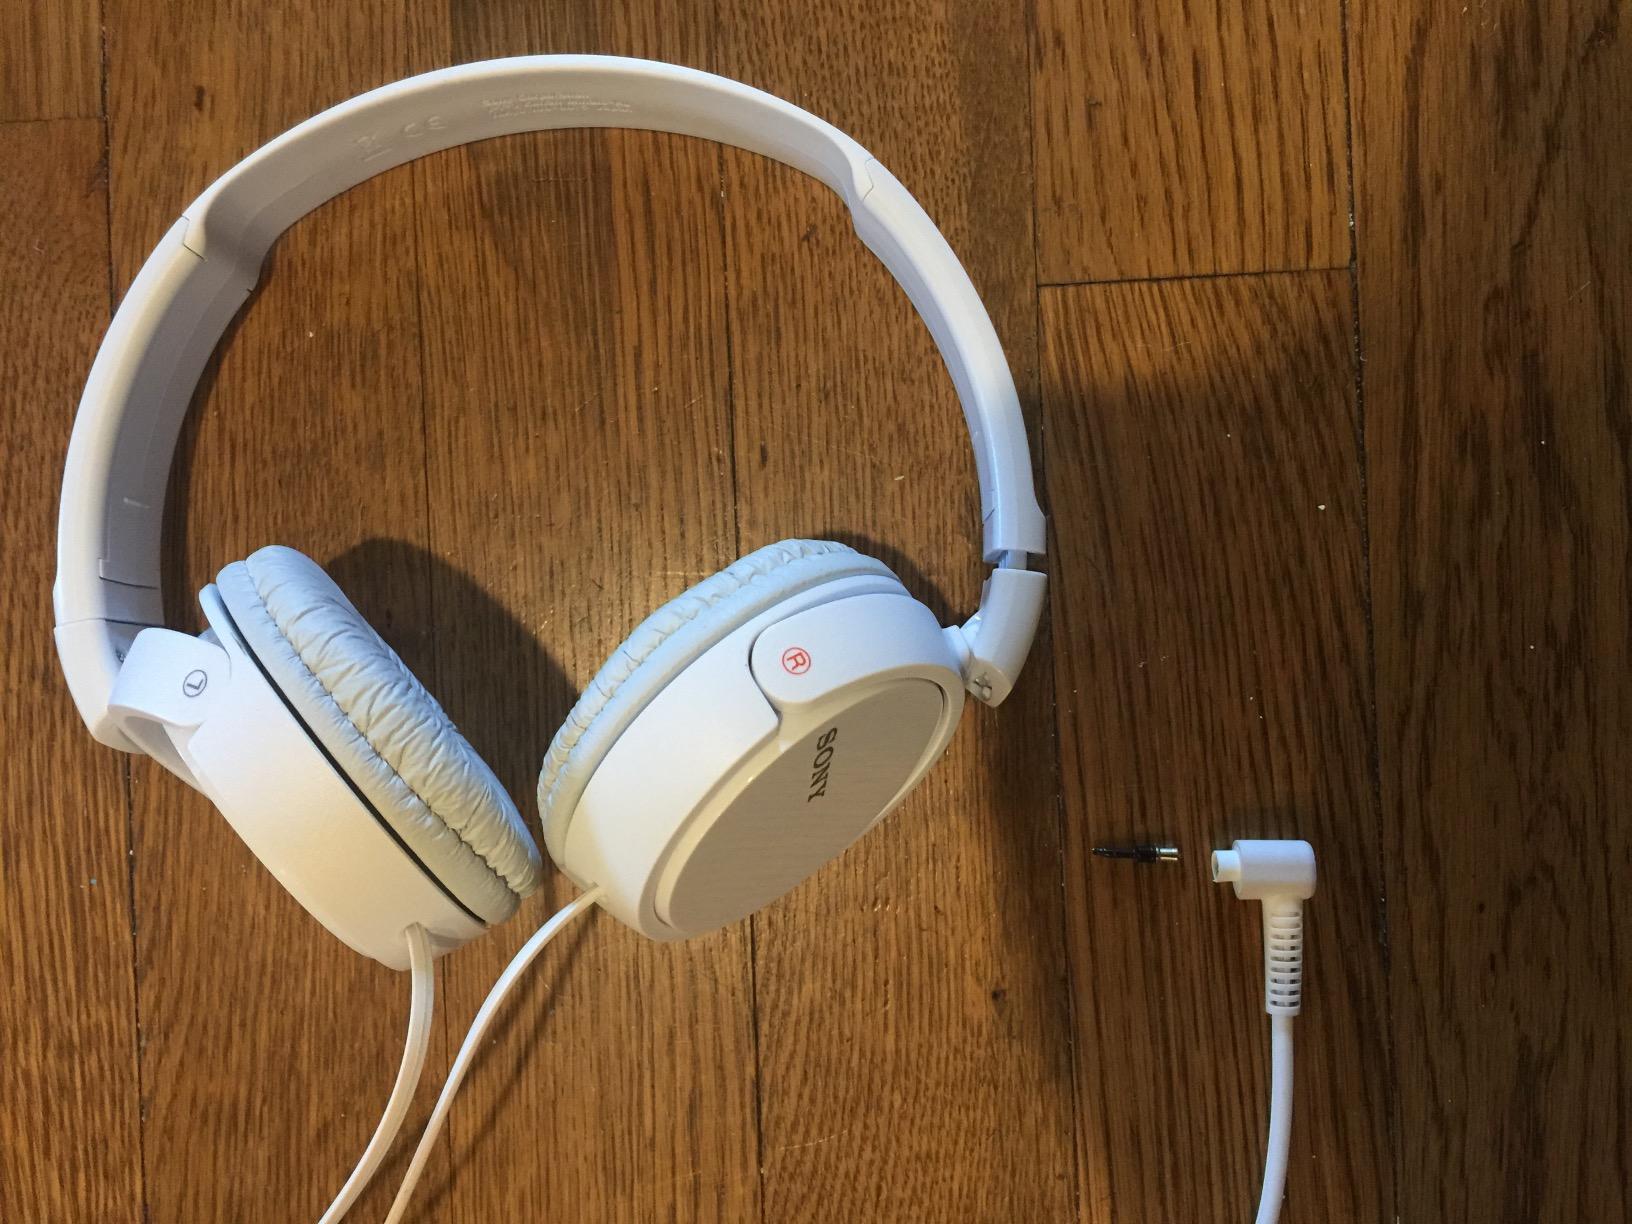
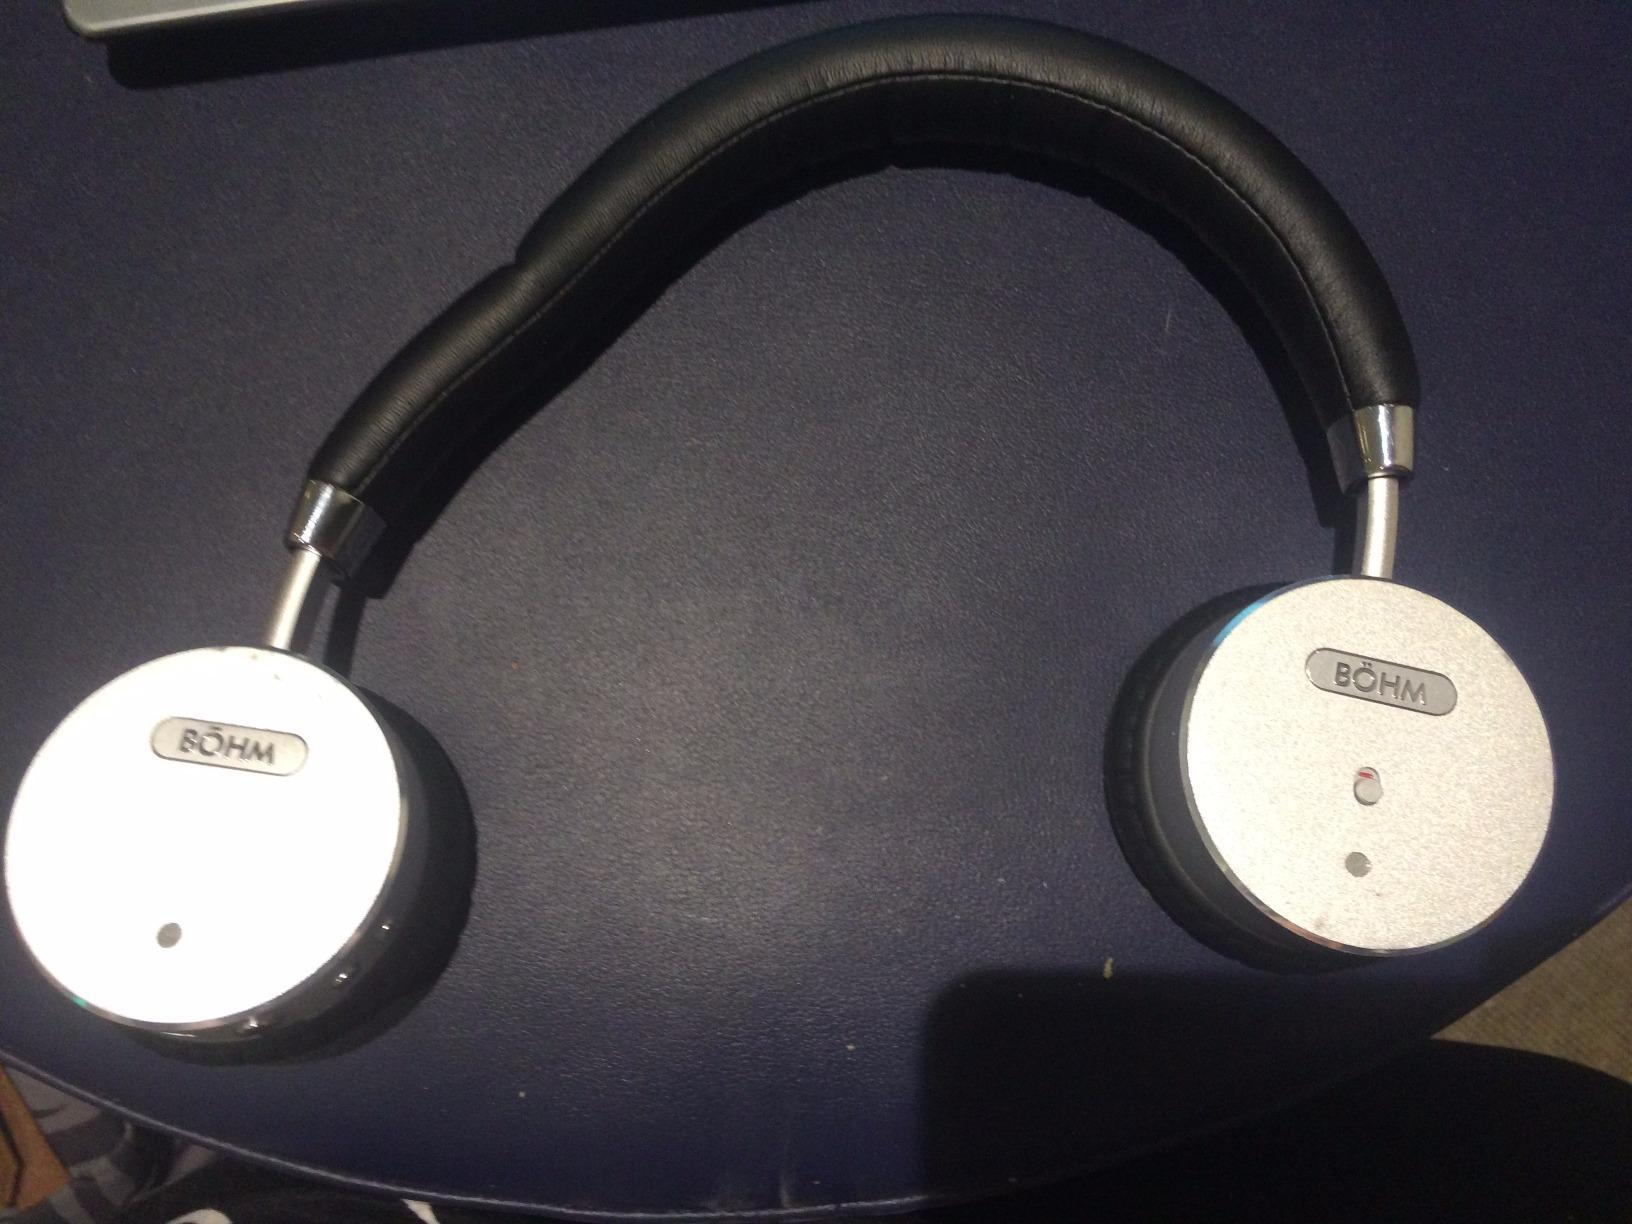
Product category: headphones
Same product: no